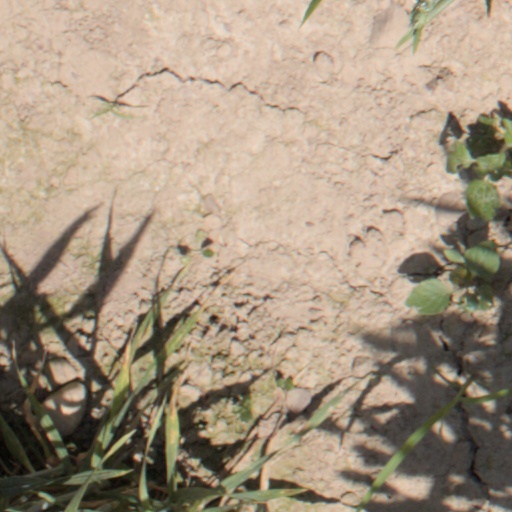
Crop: wheat